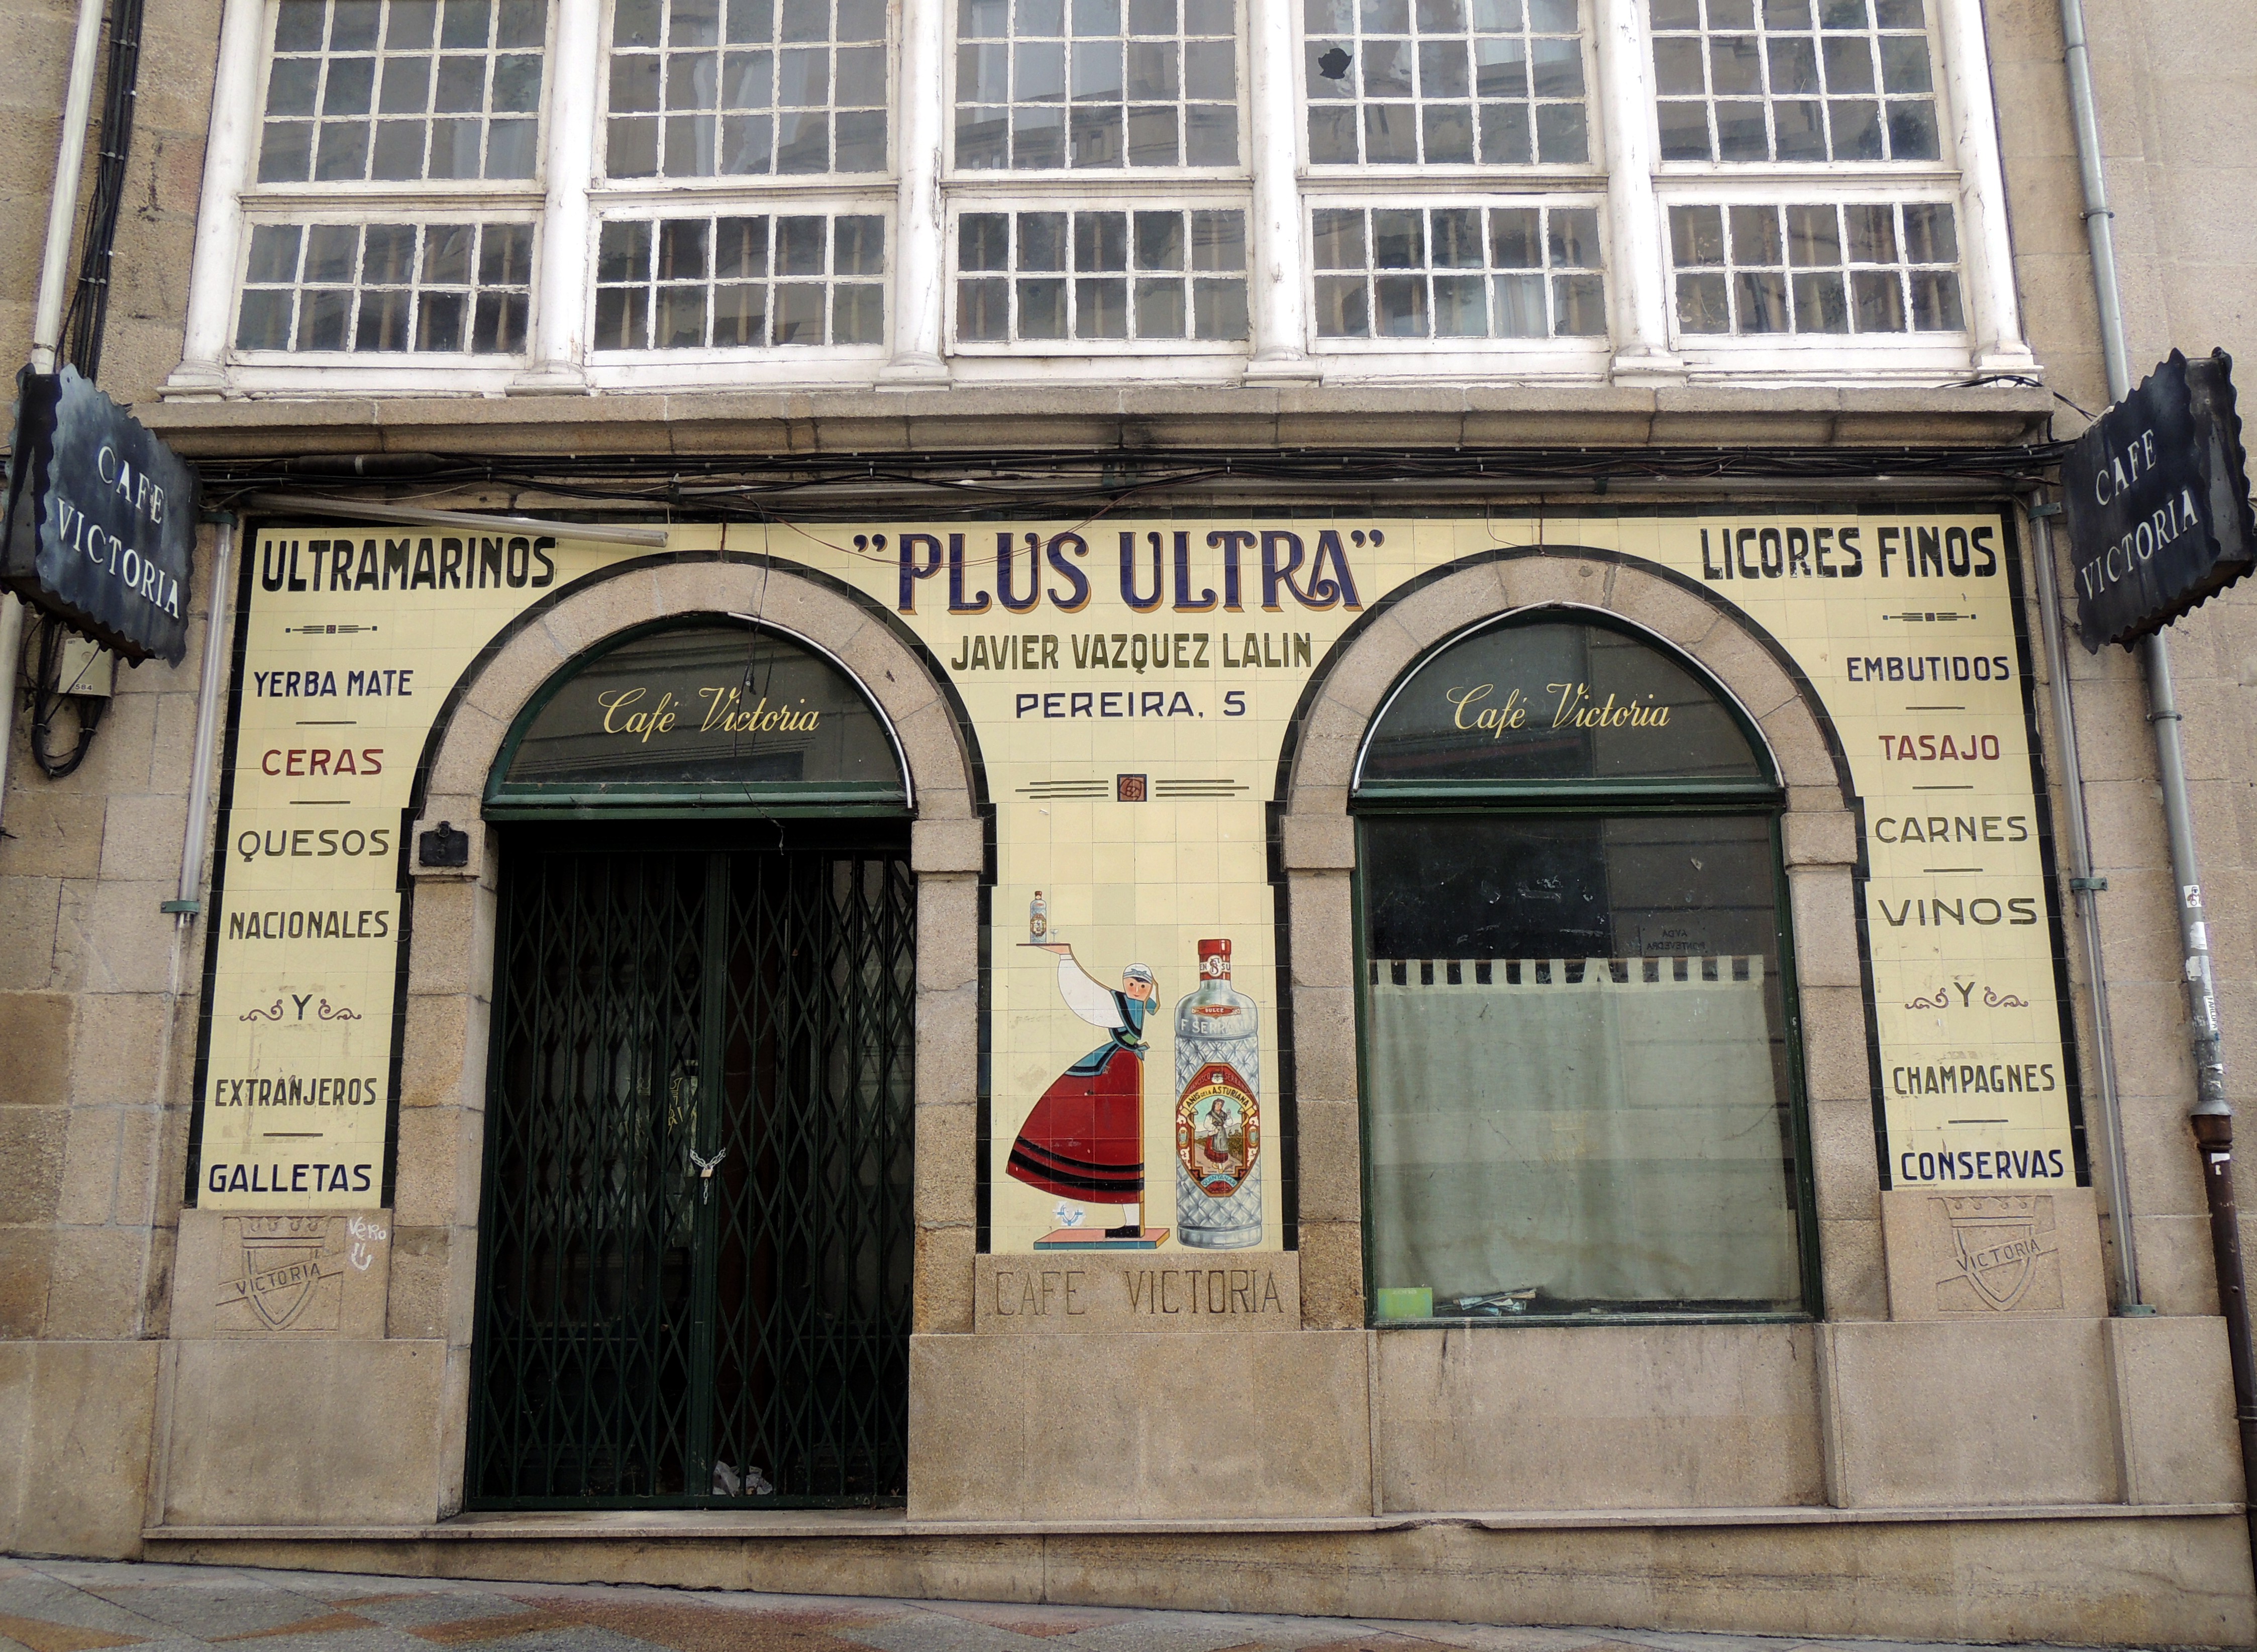
architecture, window, downtown, facade, synagogue, urban area